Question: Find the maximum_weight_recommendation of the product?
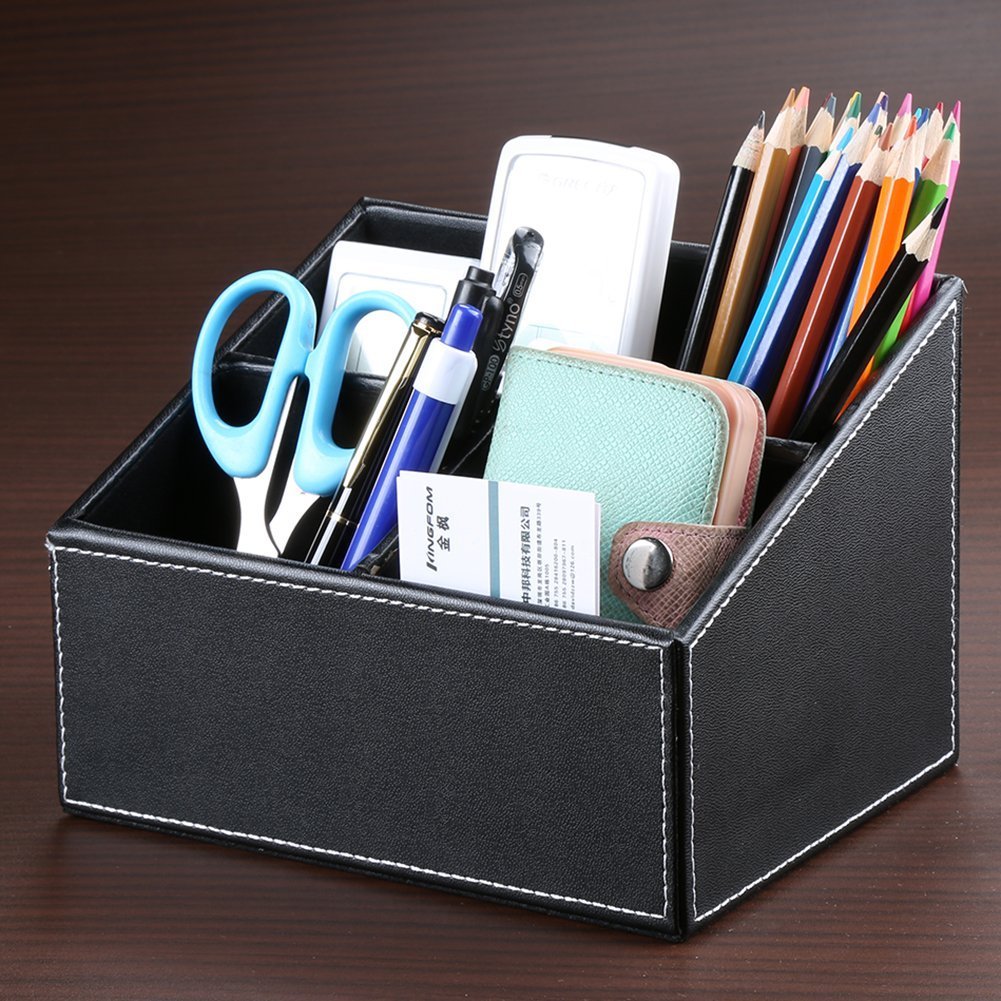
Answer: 1005.0 ton